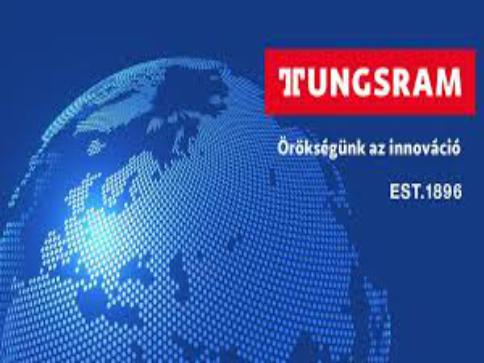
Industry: Necessities